Eurydema ventralis

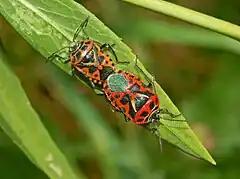
Mating pair

Adults overwinter, reappear in spring and attack the cabbages. In the first half of April mating begins, followed by the laying of eggs. At mid-May the nymphs hatch, reaching the maturity in June.